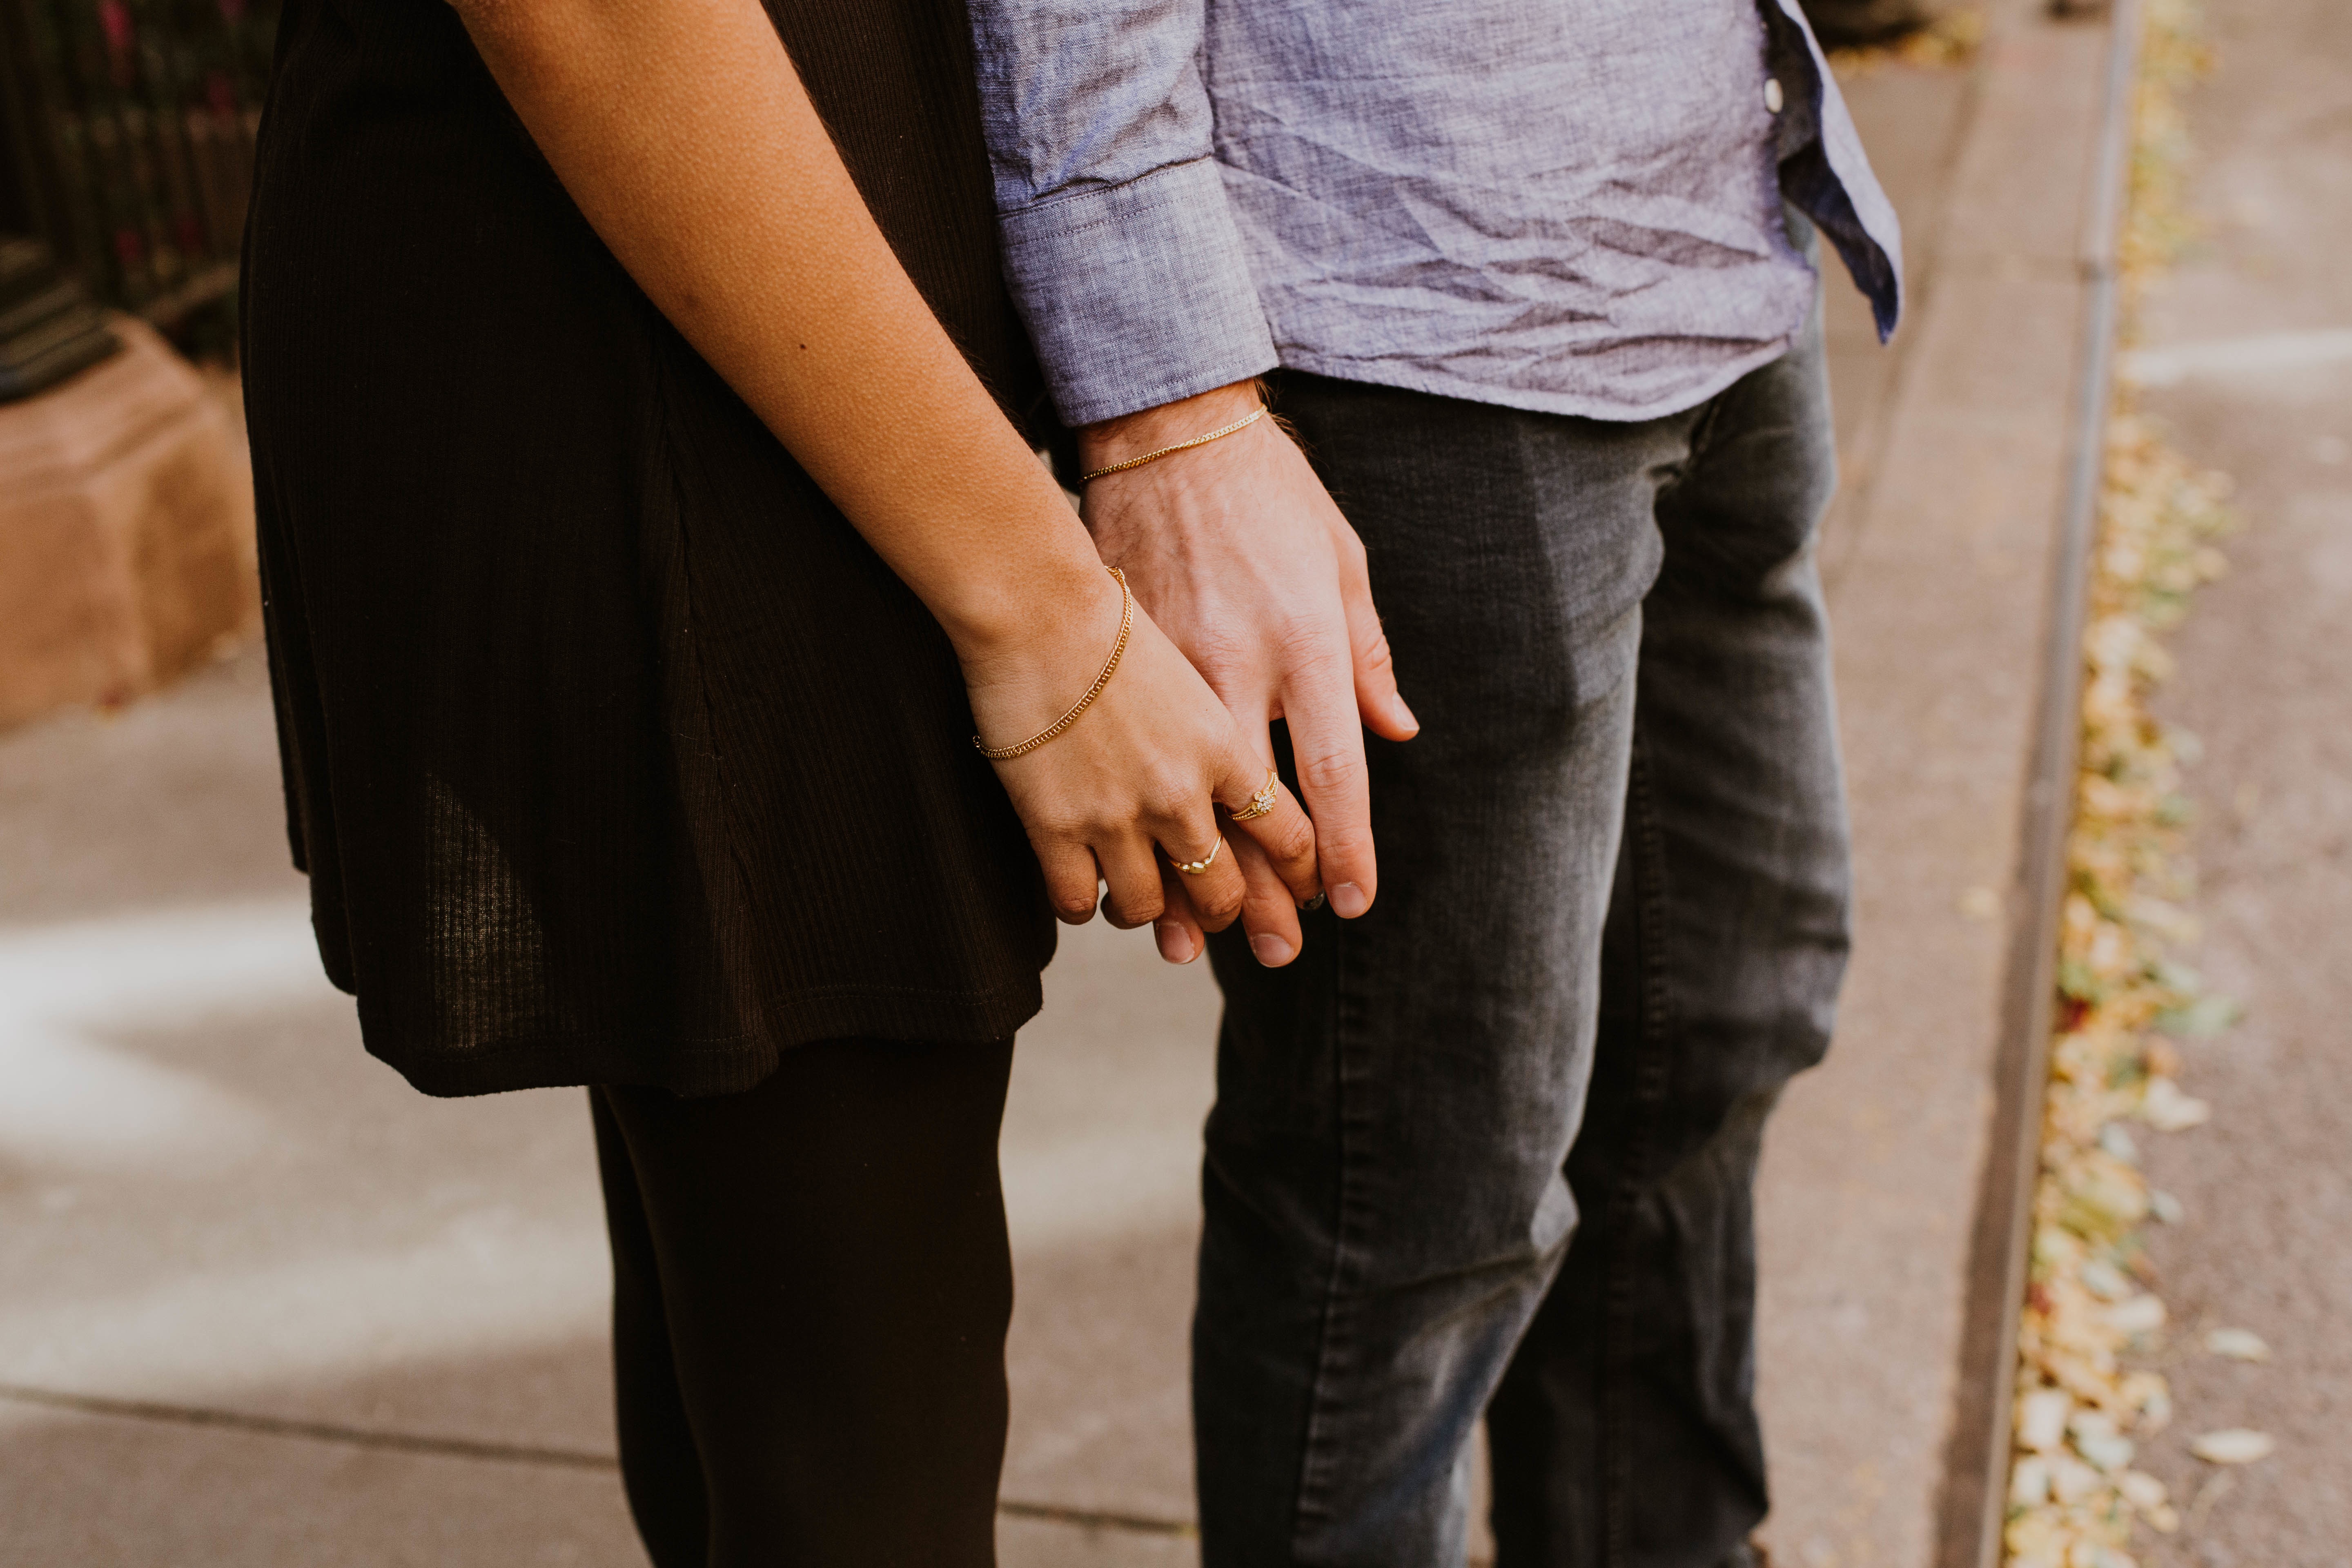
leather, leg, love, jeans, couple, romance, fashion, clothing, holding hand, relationship, footwear